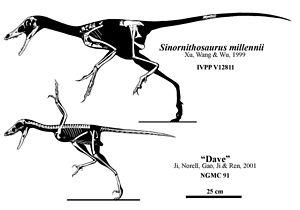
Sinornithosaurus millenii est une espèce éteinte de petits dinosaures à plumes de la famille des dromæosauridés.
Sinornithosaurus est un genre éteint de tout petits dinosaures à plumes de la famille des droméosauridés dont le nom signifie « Oiseau-lézard chinois ».
"NGMC 91, surnommé ""Dave"", est un fossile particulièrement bien conservé de petits dinosaures à plumes.